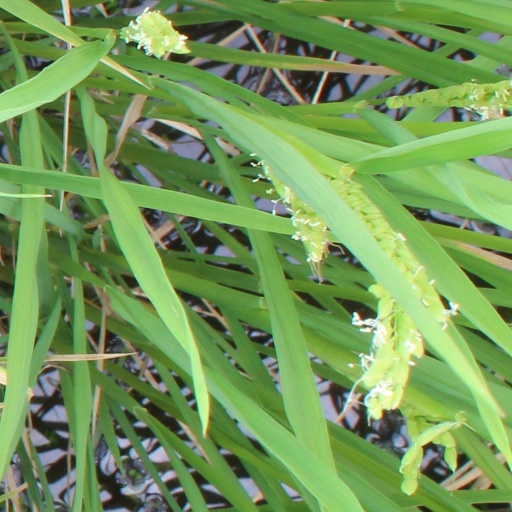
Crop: rice